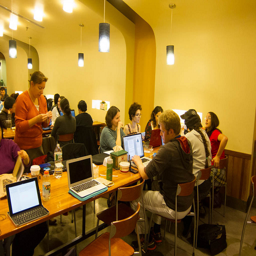
People working on laptop computers in a student dining room
People sitting in a room at tables with laptops
A group of people that are sitting in front of laptops.
Many people have signed up for the computer seminar.
A group of people at tables with laptops having conversation.